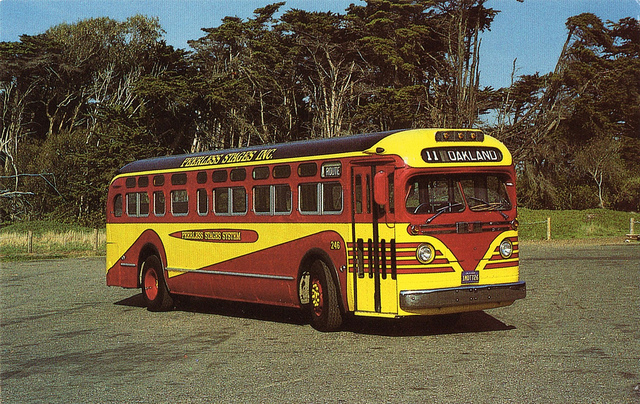
user: Given an image and a question. Answer the question in a short answer. Question: The color of the bus is the same color scheme for what fast food restaurant? Short Answer:
assistant: mcdonalds